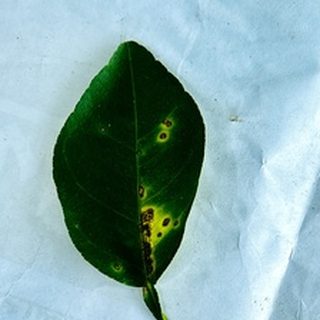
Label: lemon_anthracnose